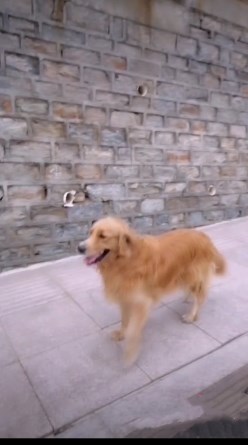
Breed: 5355-n000126-golden_retriever